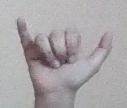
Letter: ya